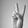
ASL letter: V